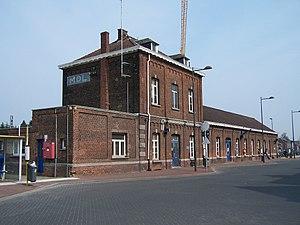
La gare de Mol est une gare ferroviaire belge de la ligne 15, d'Anvers à Hasselt située dans la ville de Mol, dans la province d'Anvers en Région flamande.
Cette page regroupe l'ensemble des monuments classés de la ville belge de Mol.
La gare de Geel est une gare ferroviaire belge de la ligne 15, d'Anvers à Hasselt située sur la commune de Geel, dans la province d'Anvers en Région flamande.